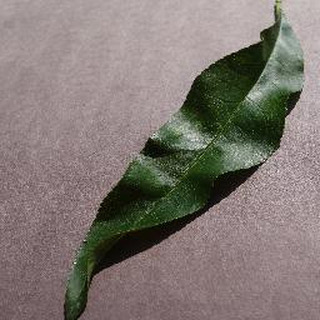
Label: healthy_peach